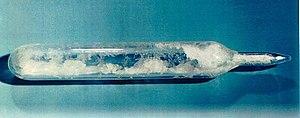
L'hexafluorure d'uranium est un composé de l'uranium. Son utilisation industrielle est liée au cycle du combustible nucléaire. Sa synthèse chimique, qui intervient après l'extraction de l'uranium, fournit ensuite l'entrée au procédé d'enrichissement.
Le cycle du combustible nucléaire est l'ensemble des opérations de fourniture de combustible aux réacteurs nucléaires, puis de gestion du combustible irradié, depuis l'extraction du minerai jusqu'à la gestion des déchets radioactifs.
Les actinides sont une famille du tableau périodique comprenant les 15 éléments chimiques allant de l'actinium au lawrencium. Ces métaux lourds tirent leur nom de l'actinium, premier de la famille, en raison de leurs propriétés chimiques apparentées. On les désigne parfois sous le symbole chimique collectif An, qui représente alors n'importe quel actinide. Ce sont tous des éléments du bloc f, hormis le lawrencium, qui appartient au bloc d. Contrairement aux lanthanides, qui appartiennent également au bloc f, les actinides présentent un nombre de valences sensiblement plus variable. Ils ont tous un rayon atomique et un rayon ionique élevés, et leurs propriétés physiques sont particulièrement diversifiées. Ainsi, alors que les actinides de numéro atomique élevé se comportent chimiquement comme des lanthanides, ceux du début de la famille, allant du thorium au neptunium, ont une chimie évoquant par certains aspects celle des métaux de transition.